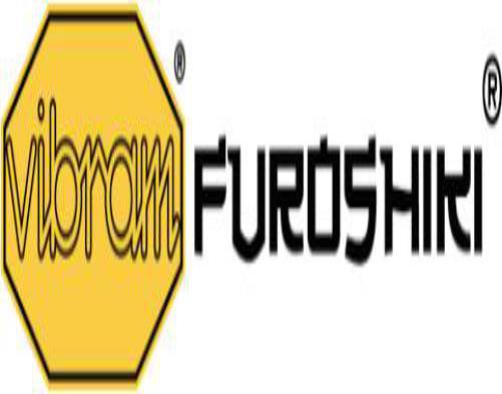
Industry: Clothes